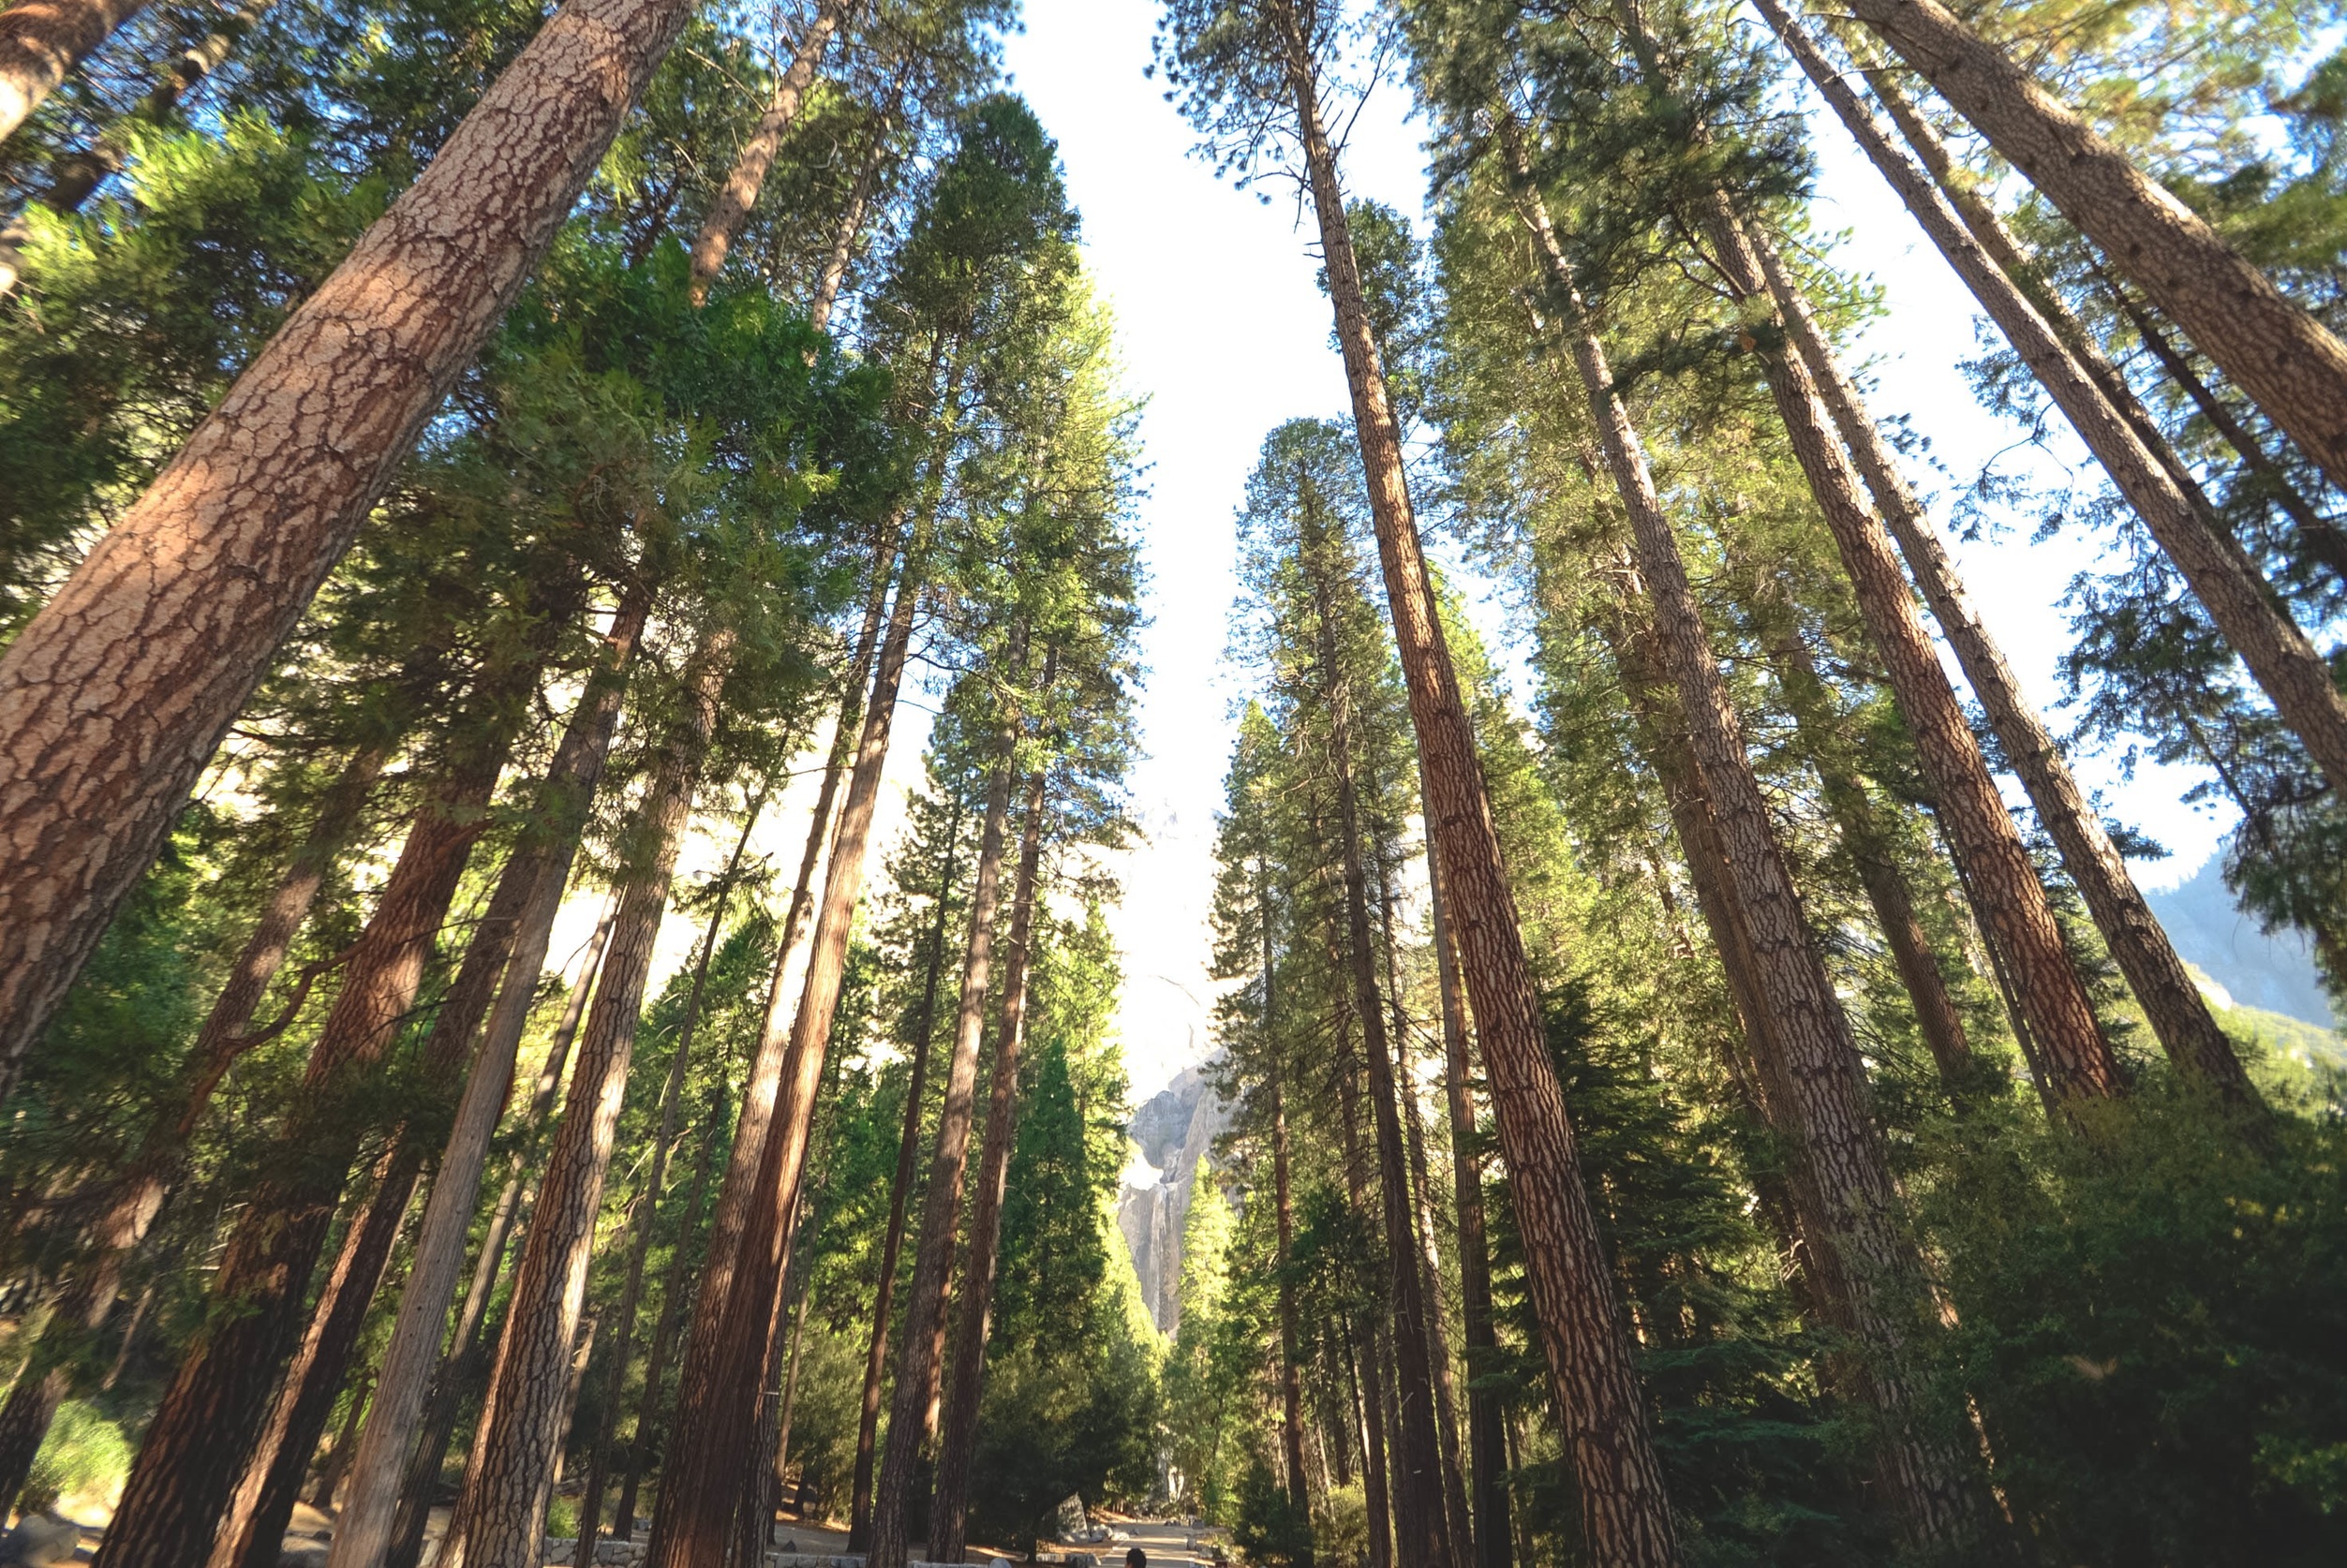
tree, nature, forest, plant, sky, sunshine, jungle, trees, sunny, spruce, vegetation, rainforest, woodland, habitat, ecosystem, tree trunks, biome, old growth forest, natural environment, woody plant, temperate broadleaf and mixed forest, temperate coniferous forest